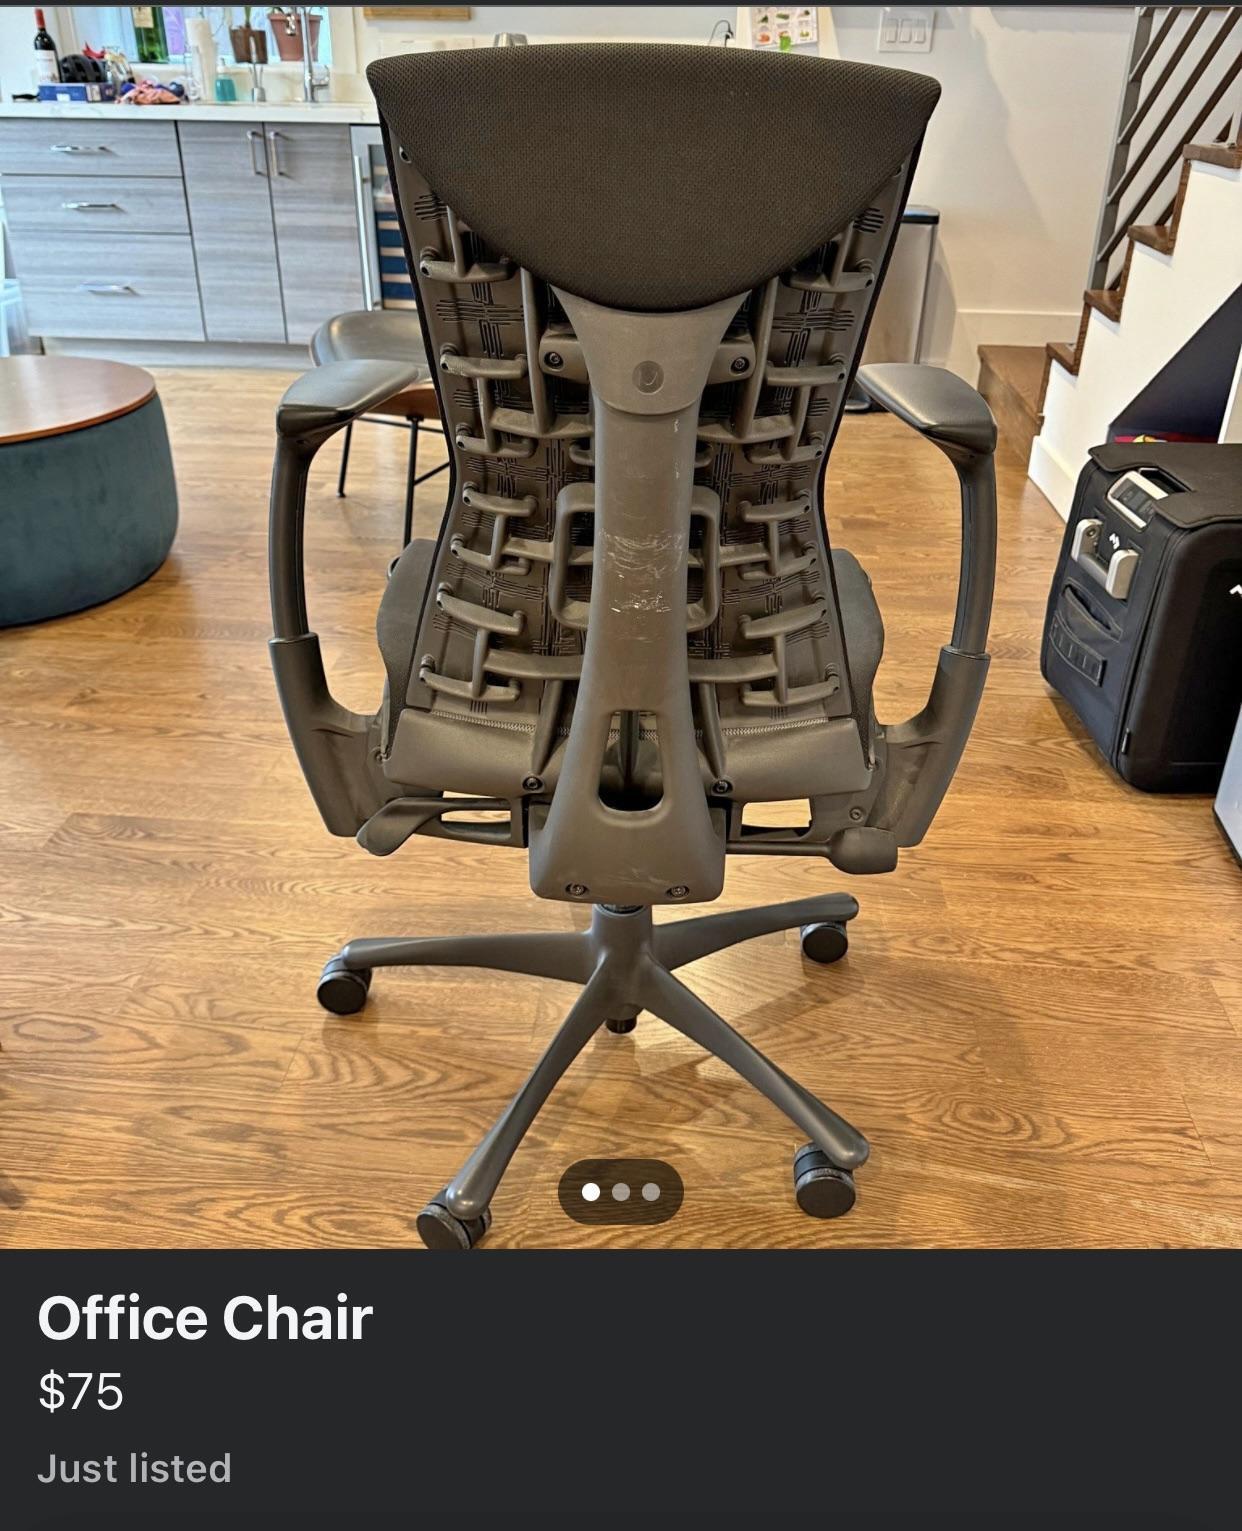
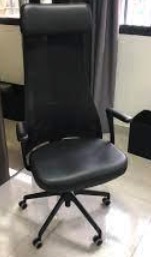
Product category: items_chair
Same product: no